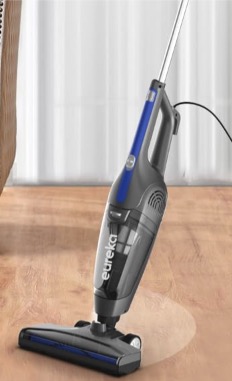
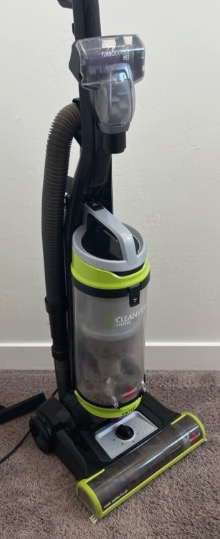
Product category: items_vacuum
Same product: no